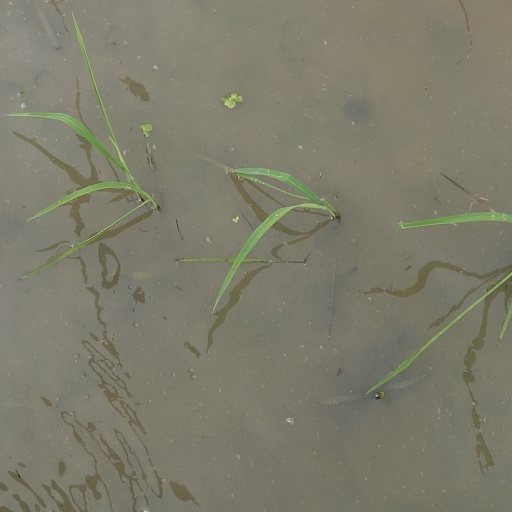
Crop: rice